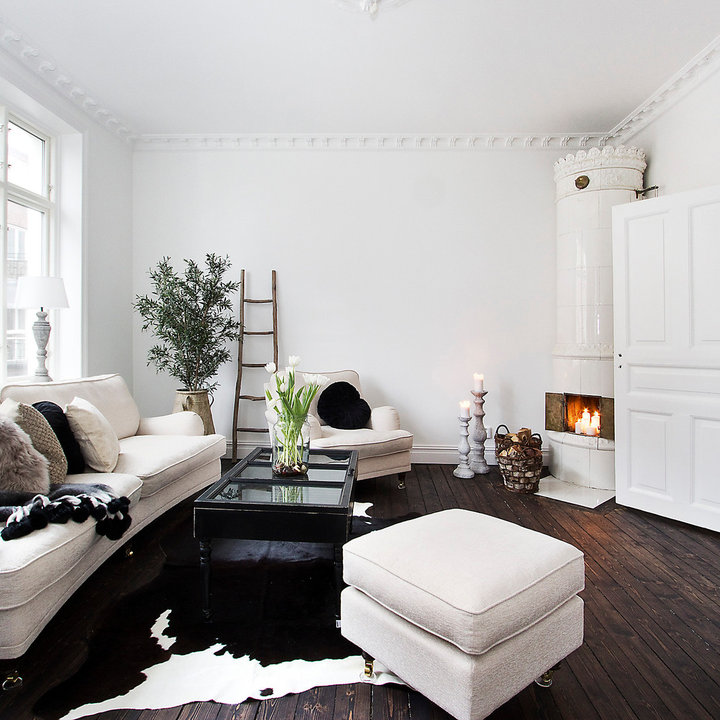
Style: Scandinavian